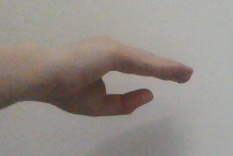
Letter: jeem